Classical music of the United Kingdom

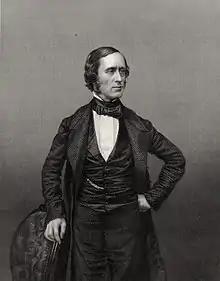
Sir William Sterndale Bennett in 1861

In the later 19th century there was an increasing appetite for large scale works that covered epic, biblical and mythical themes. This was reflected in the topics of operas, cantatas and oratorios, often utilising British poems and novels. These included choral works like William Sterndale Bennett's "The May Queen" (1858), Ebenezer Prout's "Hereward" and "King Alfred" and cantatas like Sullivan and Henry Fothergill Chorley's "The Masque at Kenilworth" (1864), John Francis Barnett's "Ancient Mariner" (1867) and Frederic Hymen Cowen's "The Rose Maiden" (1870) and "Harold" (1895). Similar trends can be seen in operas such as George Alexander Macfarren's "Robin Hood" (1860), Sullivan's "Ivanhoe" (1891) and in the operas of Arthur Thomas, which included "Esmeralda" (1883) and "Nadeshda" (1885).